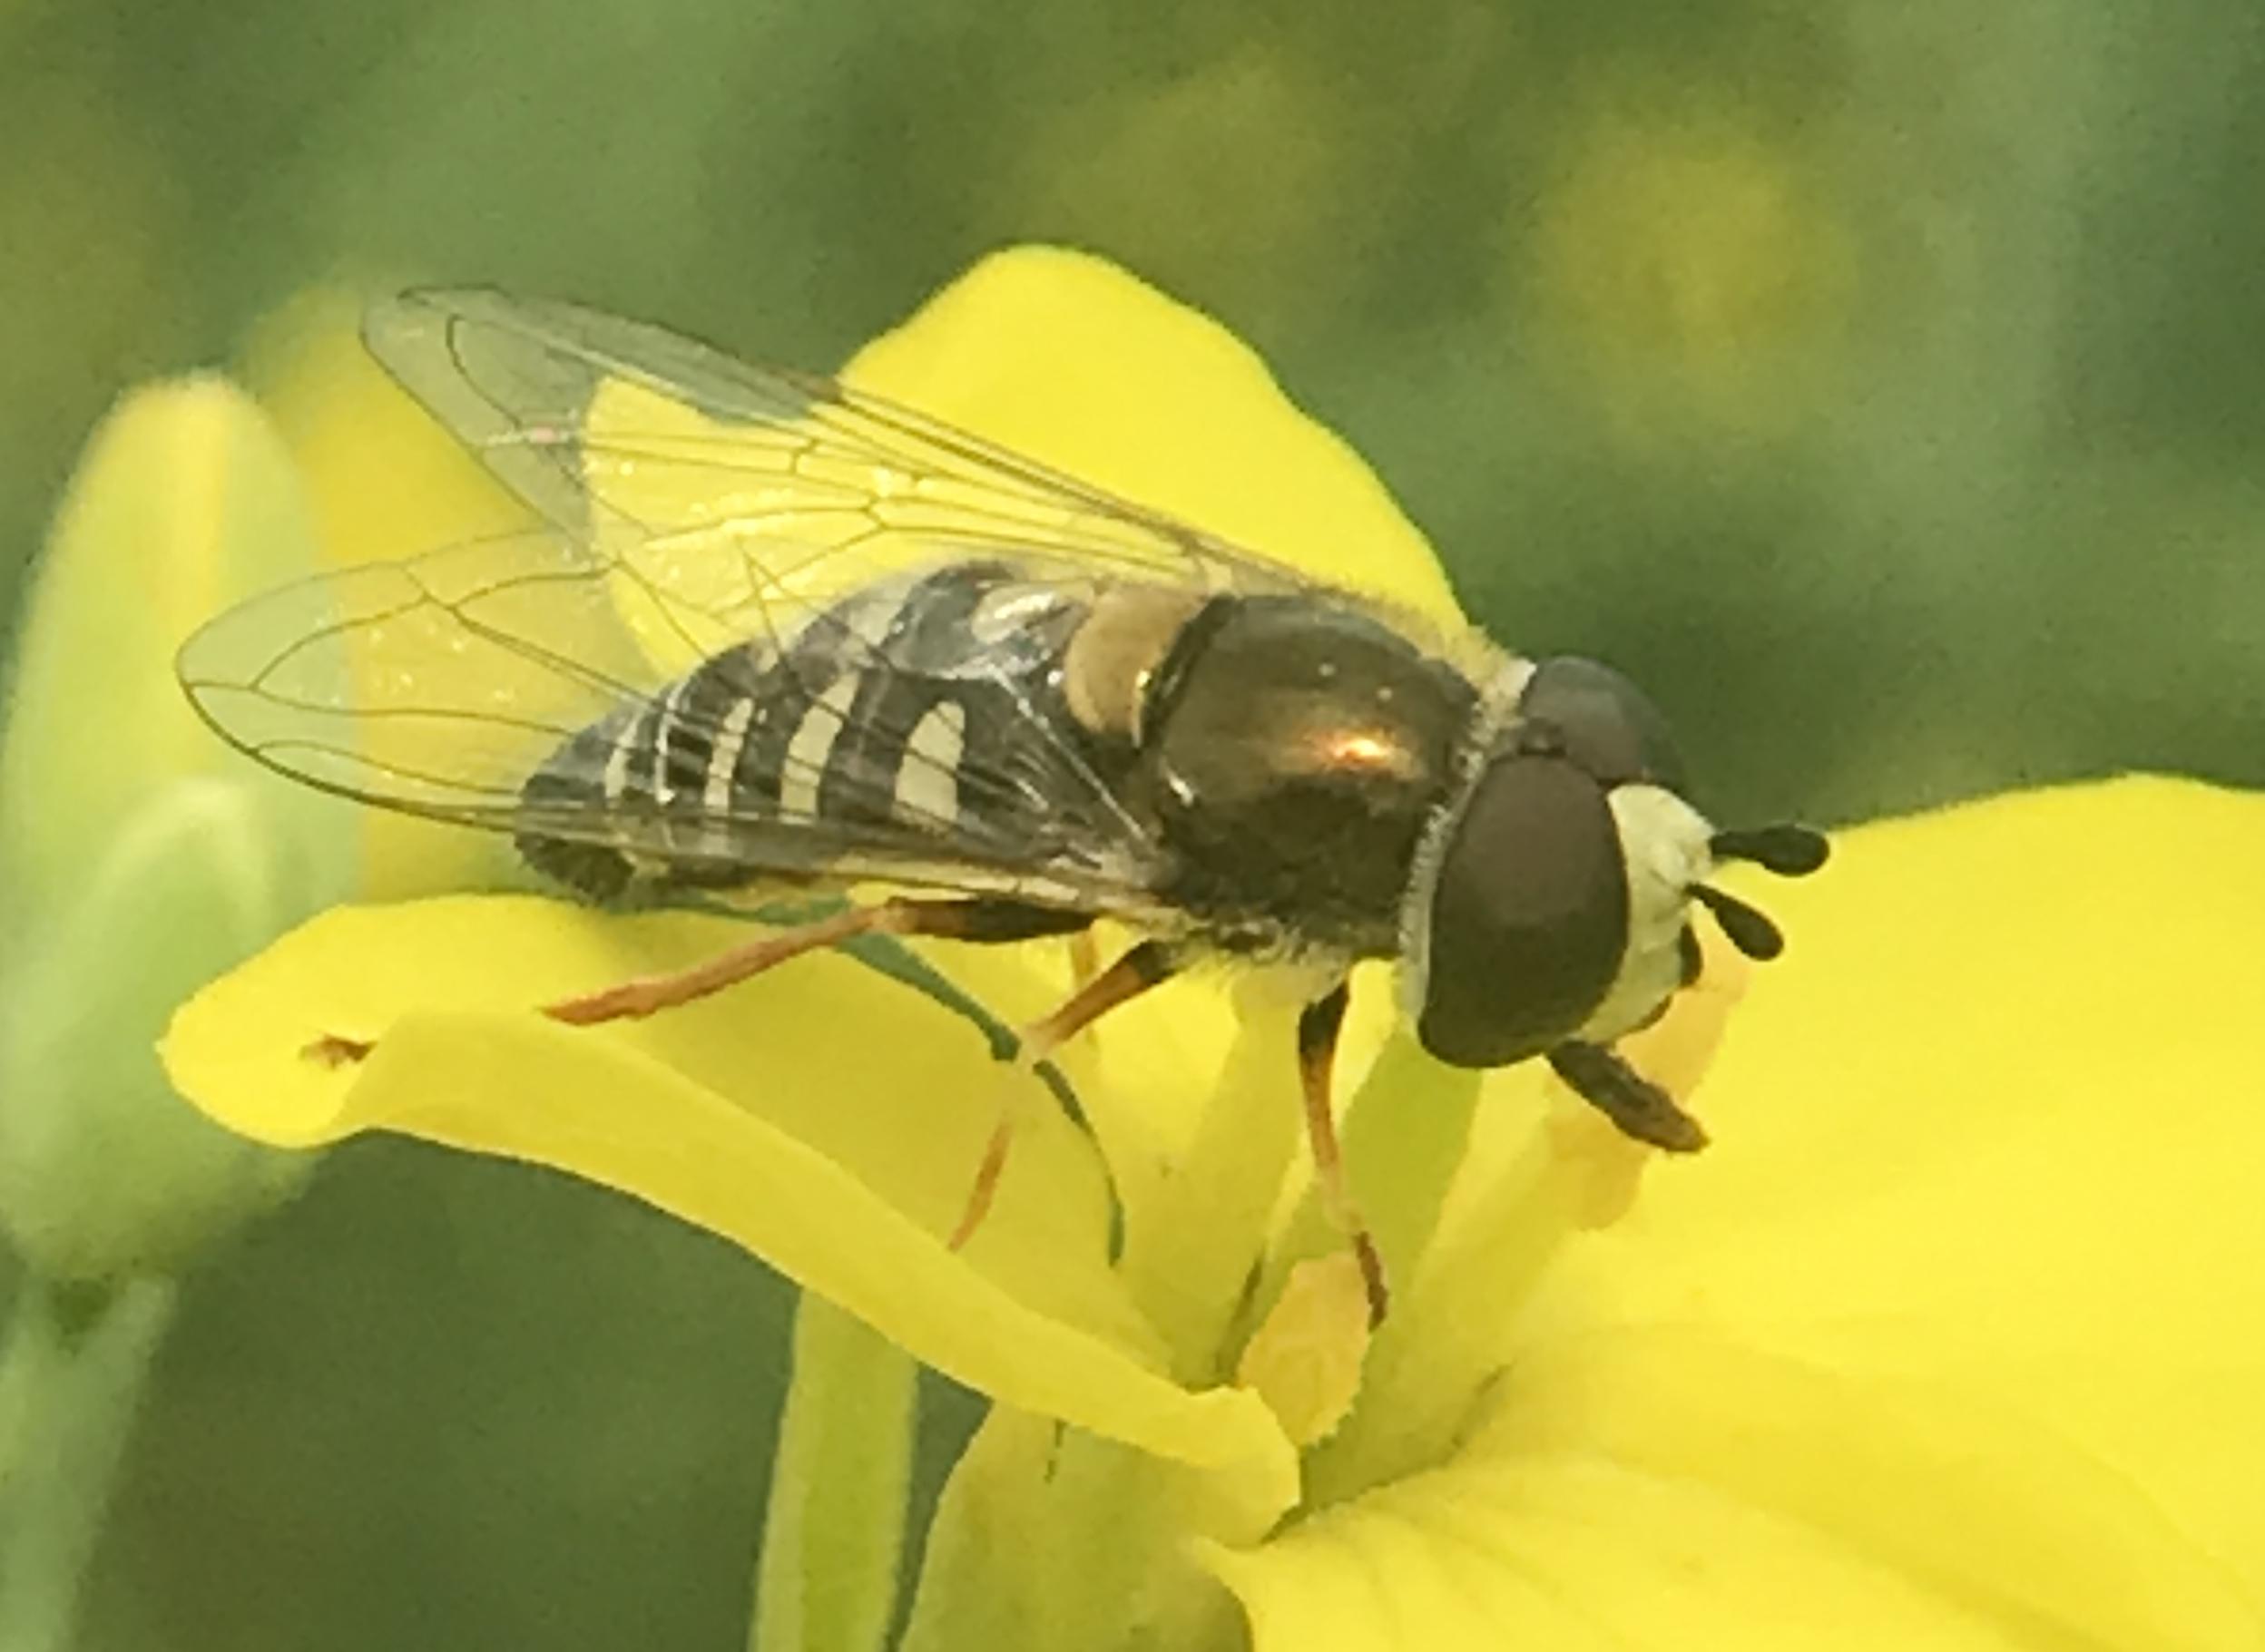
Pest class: predators